Mar del Plata

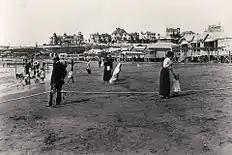
Vacationers enjoy Playa Bristol (c.1910).

Pre-Spanish era: The region was inhabited by "Günuna Kena" nomads (also known as northern Tehuelches). They were later (after the 11th century) strongly influenced by the Mapuche culture.